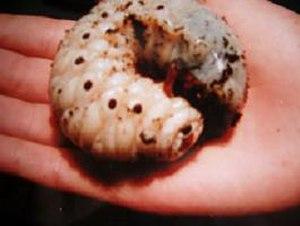
Larve de dynaste Hercule 日本語: ヘラクレスオオカブトの幼虫
Les larves de Dynastinae, dénommées au Brésil « pão-de-galinha » ou « torresmo », se nourrissent de racines, de bois ou de matière végétale en décomposition à l'intérieur du sol.
Les larves mélolonthoïdes sont les larves des Coléoptères scarabeiformes : blanches, courbées, molles mais avec des pattes bien développés. Elles tirent leur nom de la famille Melolonthidae.